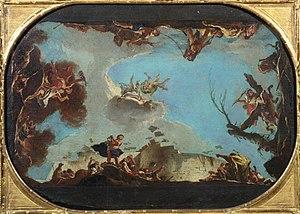
Cette page fournit une liste chronologique de peintures du vénitien Giambattista Tiepolo.